Javier Klimowicz

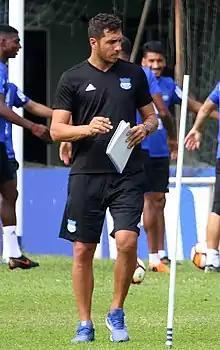

Javier Hernán Klimowicz Laganá (born 10 March 1977) is a former Argentine-born Ecuadorian footballer who played as a goalkeeper.